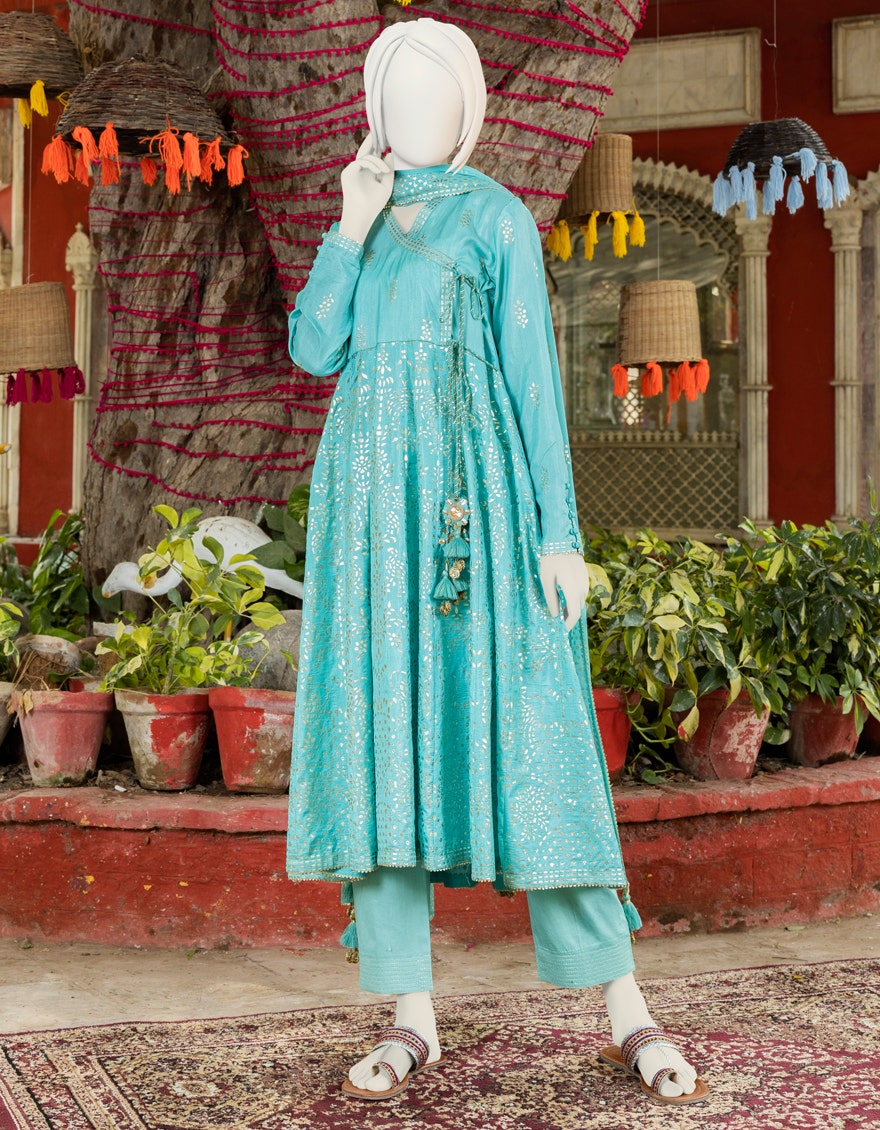
teal embroidered long kurta with